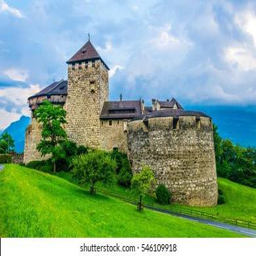
Burg Gutenberg